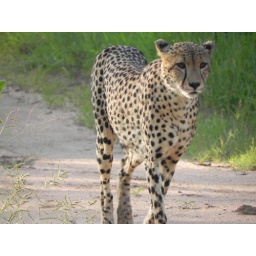
The majestic cheetah is spotted walking down a road by him self, heading toward his mate.